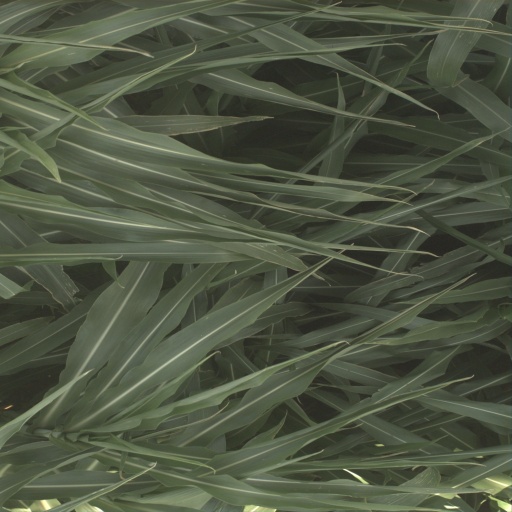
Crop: sorghum